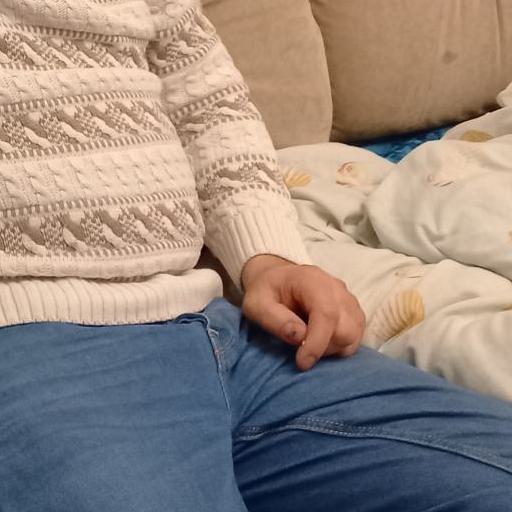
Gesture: no_gesture